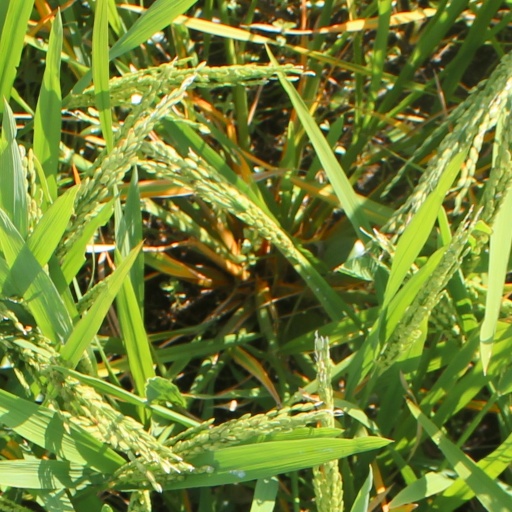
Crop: rice